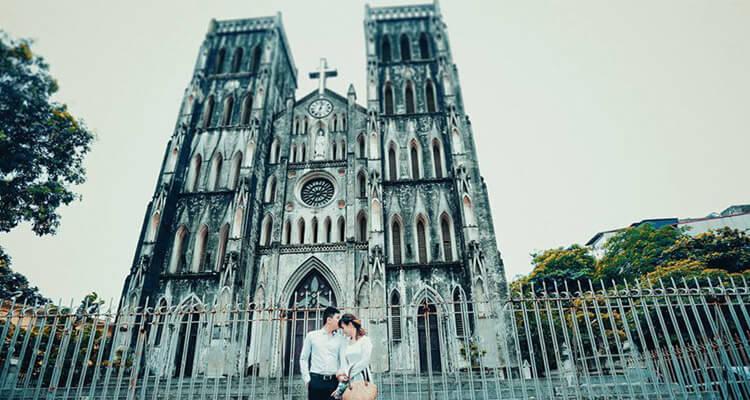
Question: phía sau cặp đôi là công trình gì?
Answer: phía sau cặp đôi là một nhà thờ